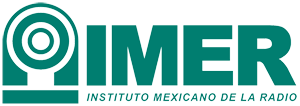
L’Instituto Mexicano de la Radio est le service public de radiodiffudion mexicain. Fondé en 1983 et basé à Mexico, il dépend du Secrétariat de l'Éducation publique et diffuse de nombreuses chaînes de radio à vocation locale, nationale ou internationale.